Air India Express Flight 812

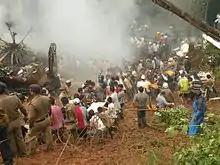
Members of the public services were assisted by local volunteers in a joint rescue operation at the scene of the crash.

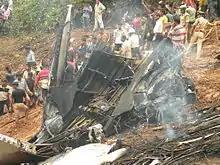
The burnt wreckage of the aircraft

"The plane broke in two", said one survivor, "and a dense black smoke invaded the cabin. I jumped out through an opening in the window. Six other passengers followed me. We fled, with the help of the inhabitants of the nearby village". Local villagers were among the first on the scene to help, while an estimated 15 fire trucks, 20 ambulances, and 100 rescue workers were immediately allocated to rescue operations.